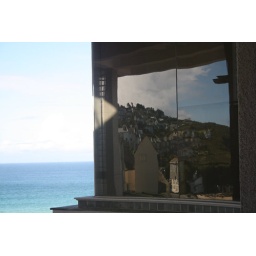
Part of the building of the Tate Modern in St Ives. I like the reflection in the window of what isn't fully in the image.